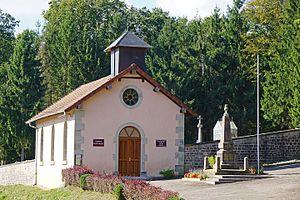
La chapelle Sainte-Ursule d'Esboz-Brest et le monument aux morts à droite.
Esboz-Brest est une commune française située dans le département de la Haute-Saône, en région Bourgogne-Franche-Comté.
La liste des chapelles de Haute-Saône présente les chapelles situées sur le territoire des communes du département français de Haute-Saône. Il est fait état des diverses protections dont elles peuvent bénéficier et, notamment, les inscriptions et classements au titre des monuments historiques.
La Communauté de communes du Pays de Luxeuil est une communauté de communes française, située dans le département de la Haute-Saône et l'arrondissement de Lure.